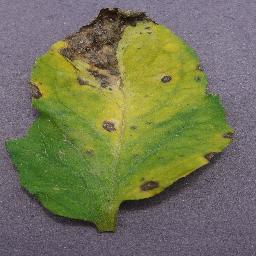
Label: Tomato___Septoria_leaf_spot